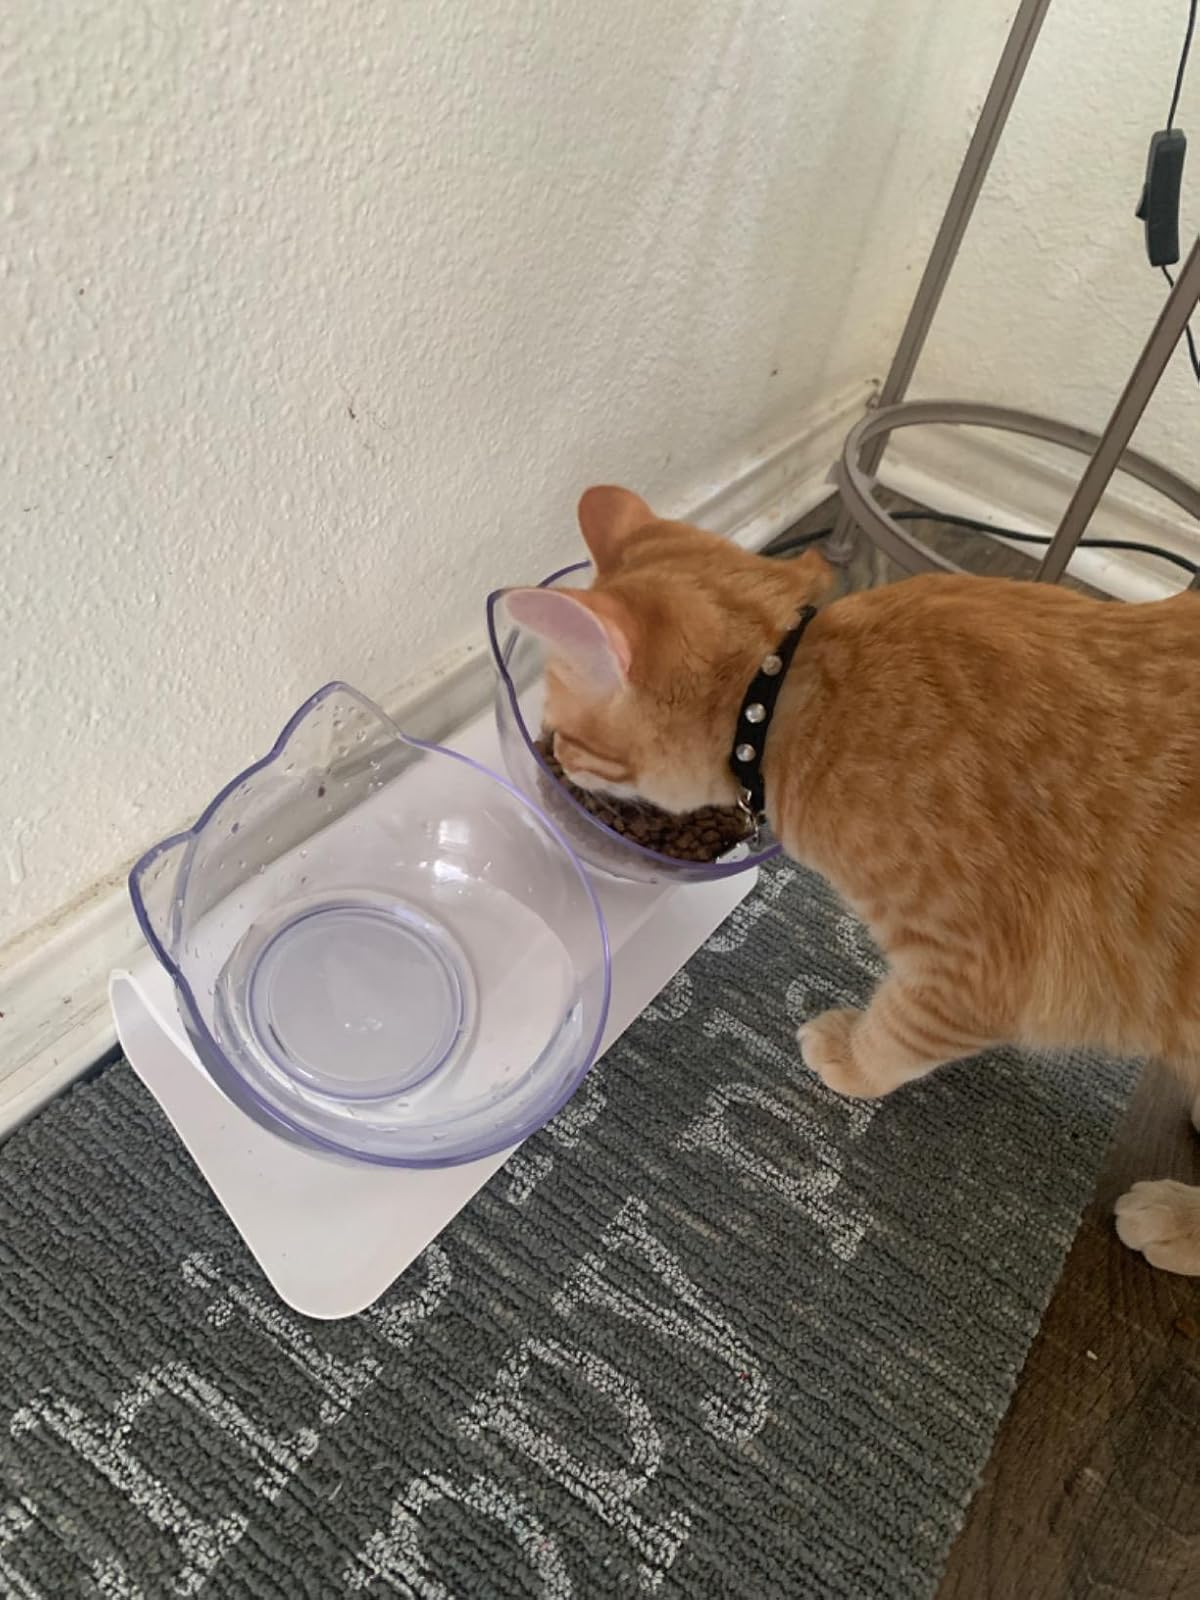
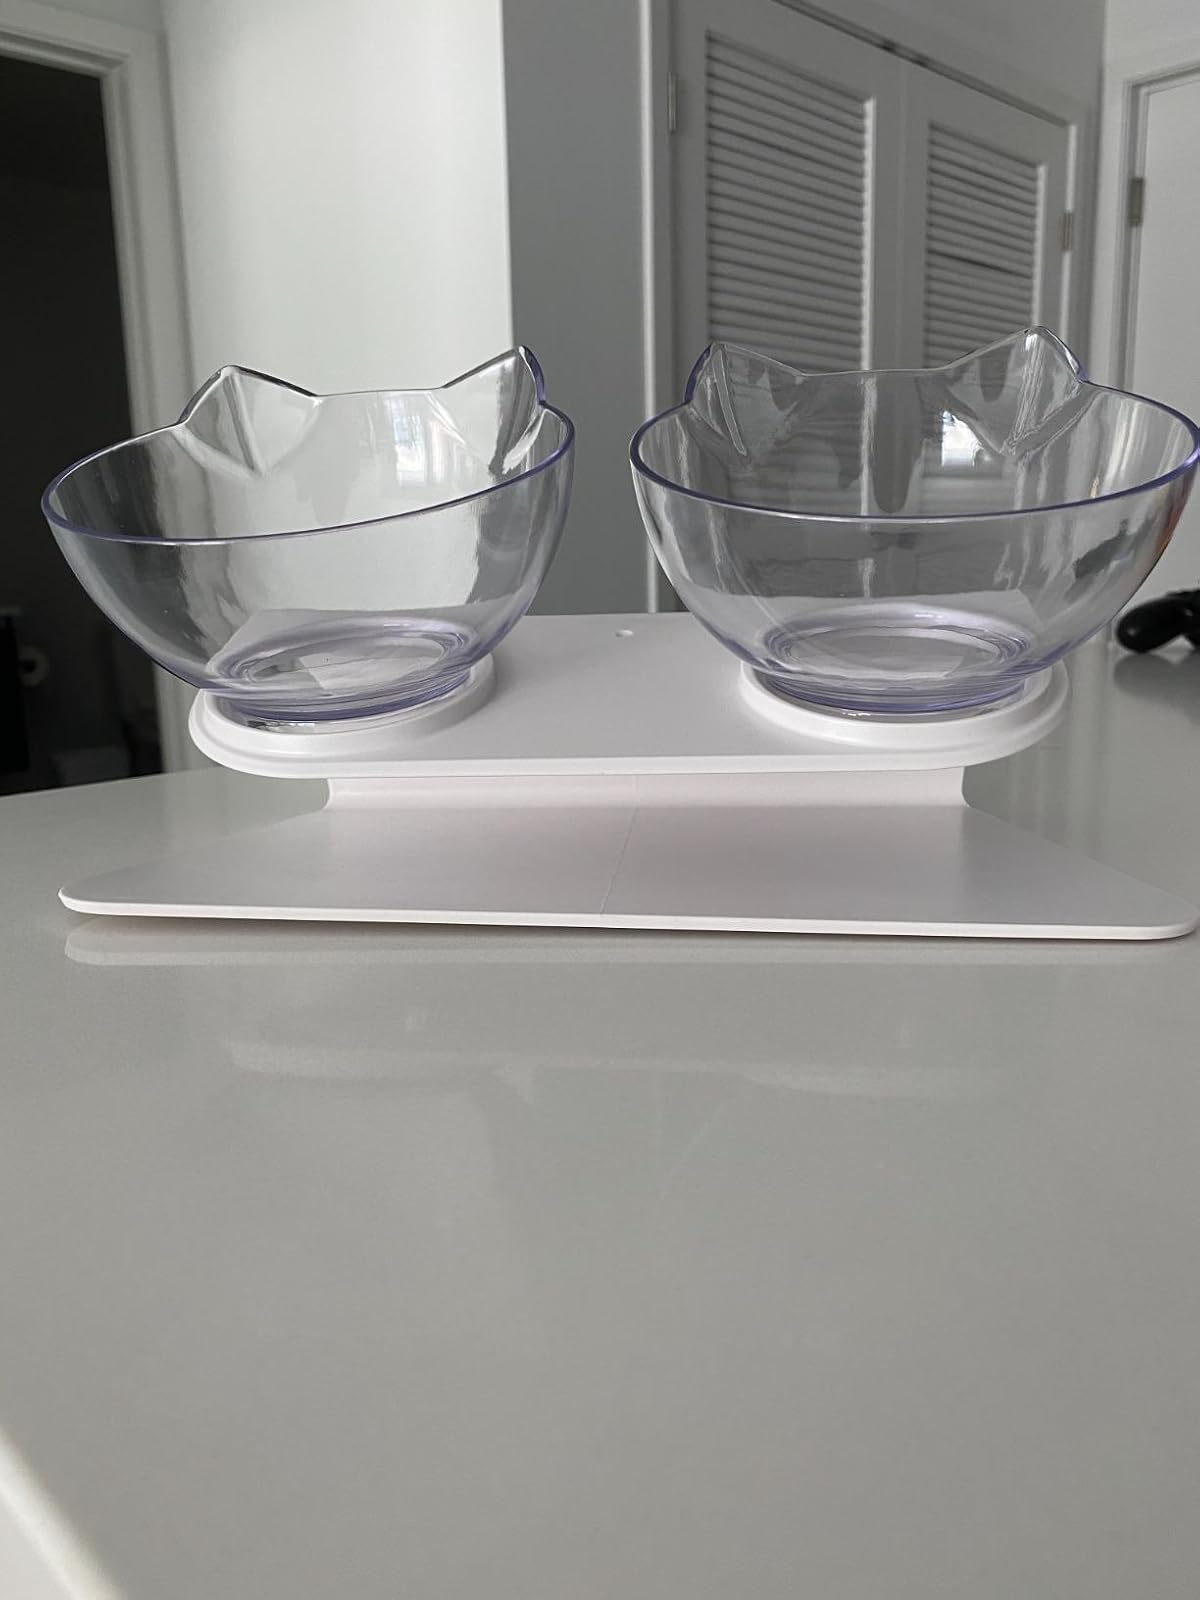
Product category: items_bowl
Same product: yes